Earth

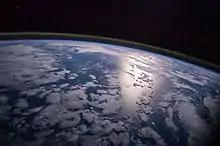
A view of Earth with different layers of its atmosphere visible: the troposphere with its clouds casting shadows, a band of stratospheric blue sky at the horizon, and a line of green airglow of the lower thermosphere around an altitude of 100 km, at the edge of space

The atmospheric pressure at Earth's sea level averages , with a scale height of about . A dry atmosphere is composed of 78.084% nitrogen, 20.946% oxygen, 0.934% argon, and trace amounts of carbon dioxide and other gaseous molecules. Water vapor content varies between 0.01% and 4% but averages about 1%. Clouds cover around two-thirds of Earth's surface, more so over oceans than land. The height of the troposphere varies with latitude, ranging between at the poles to at the equator, with some variation resulting from weather and seasonal factors.